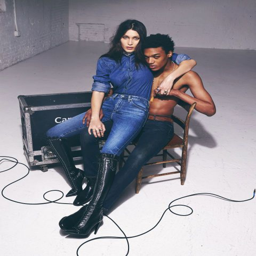
equestrian turns up the heat in spring 's best denim looks .